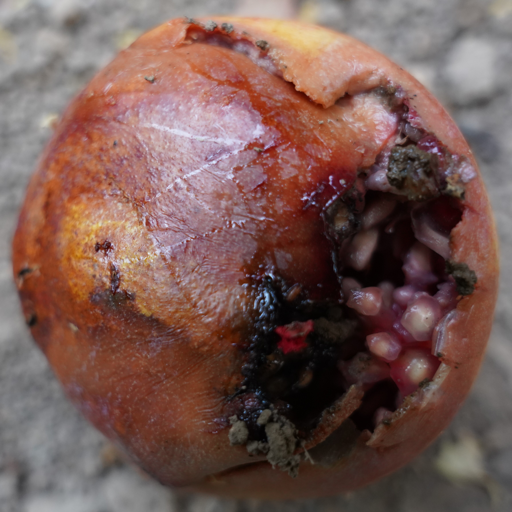
Label: Ectomyelois ceratoniae